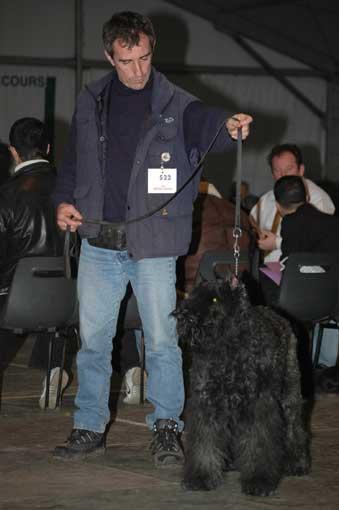
Bouvier_des_Flandres